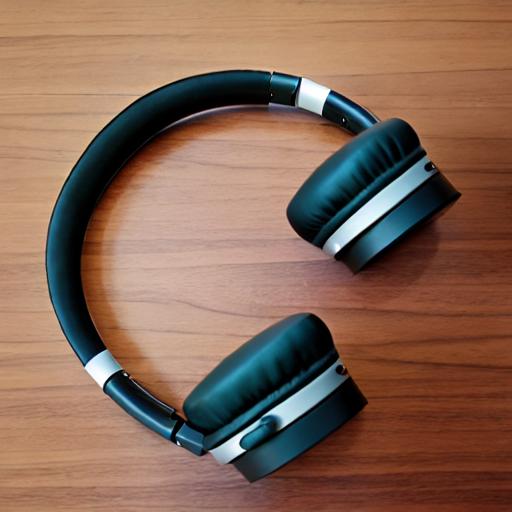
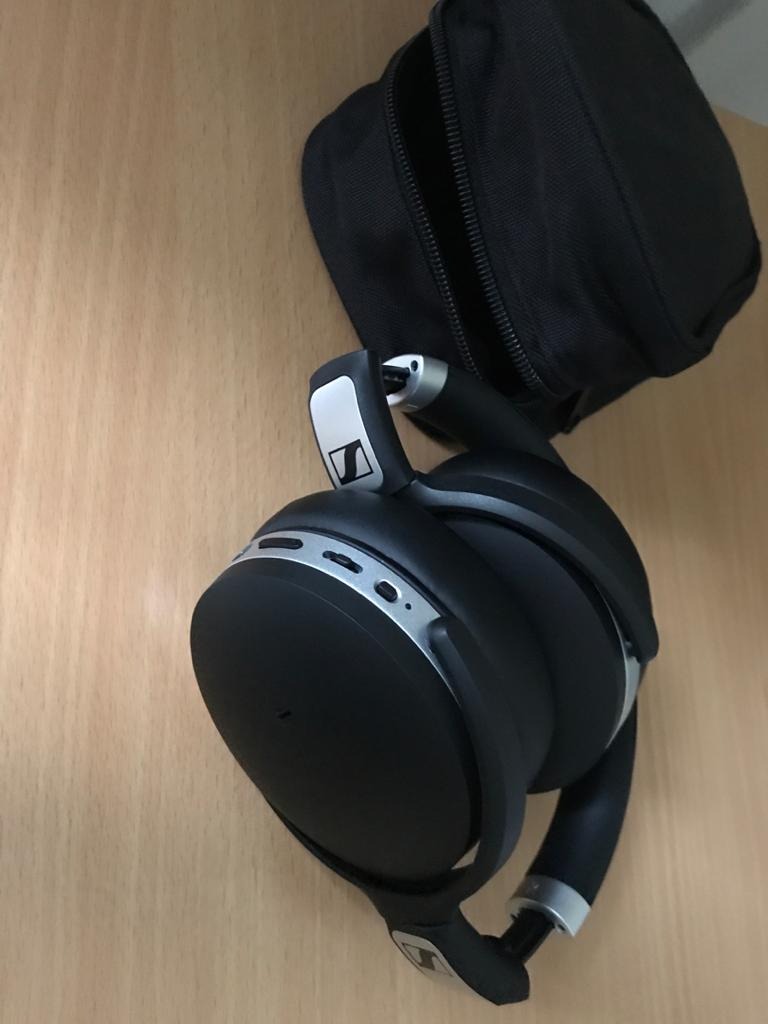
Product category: headphones
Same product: no